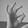
ASL letter: F